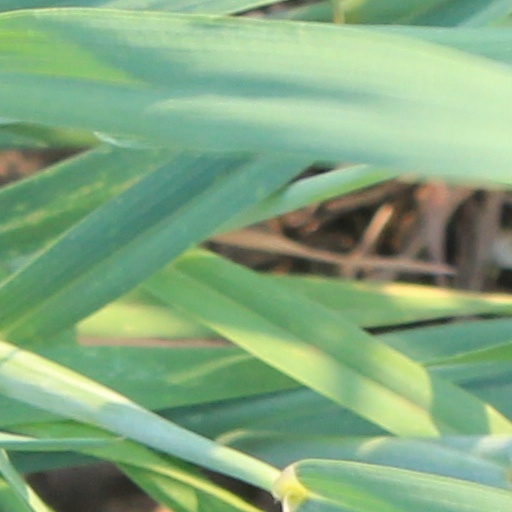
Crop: wheat